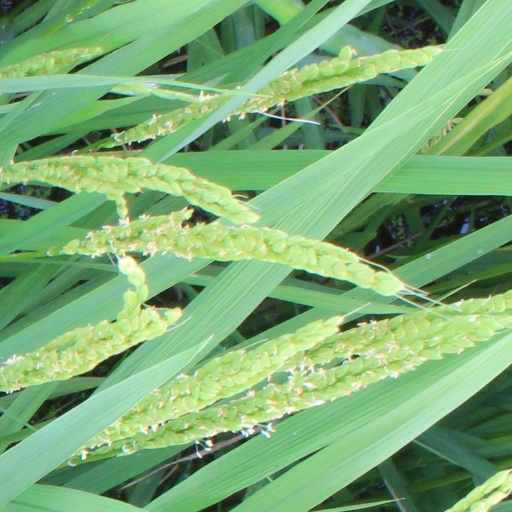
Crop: rice